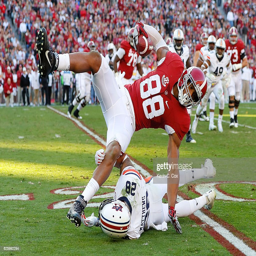
person person is upended by # .